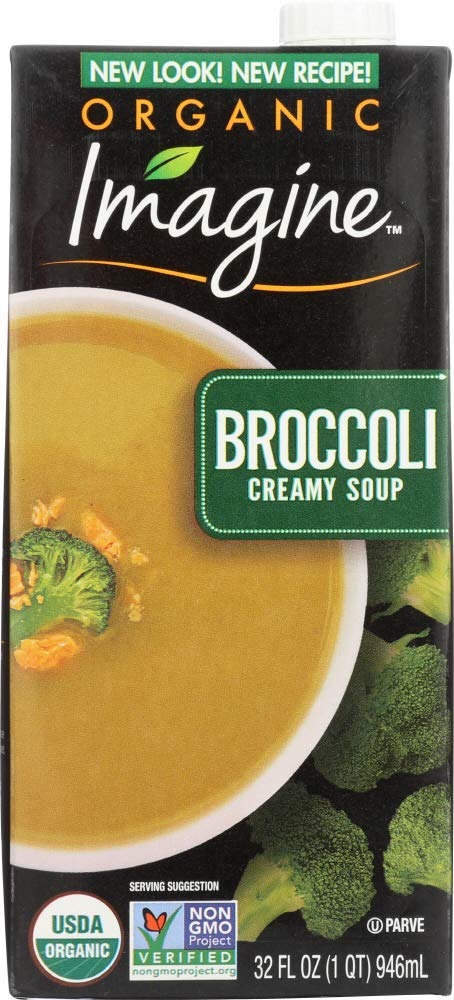
Item Name: (NOT A CASE) Organic Soup Creamy Broccoli
Value: nan
Unit: None

Price: 8.15